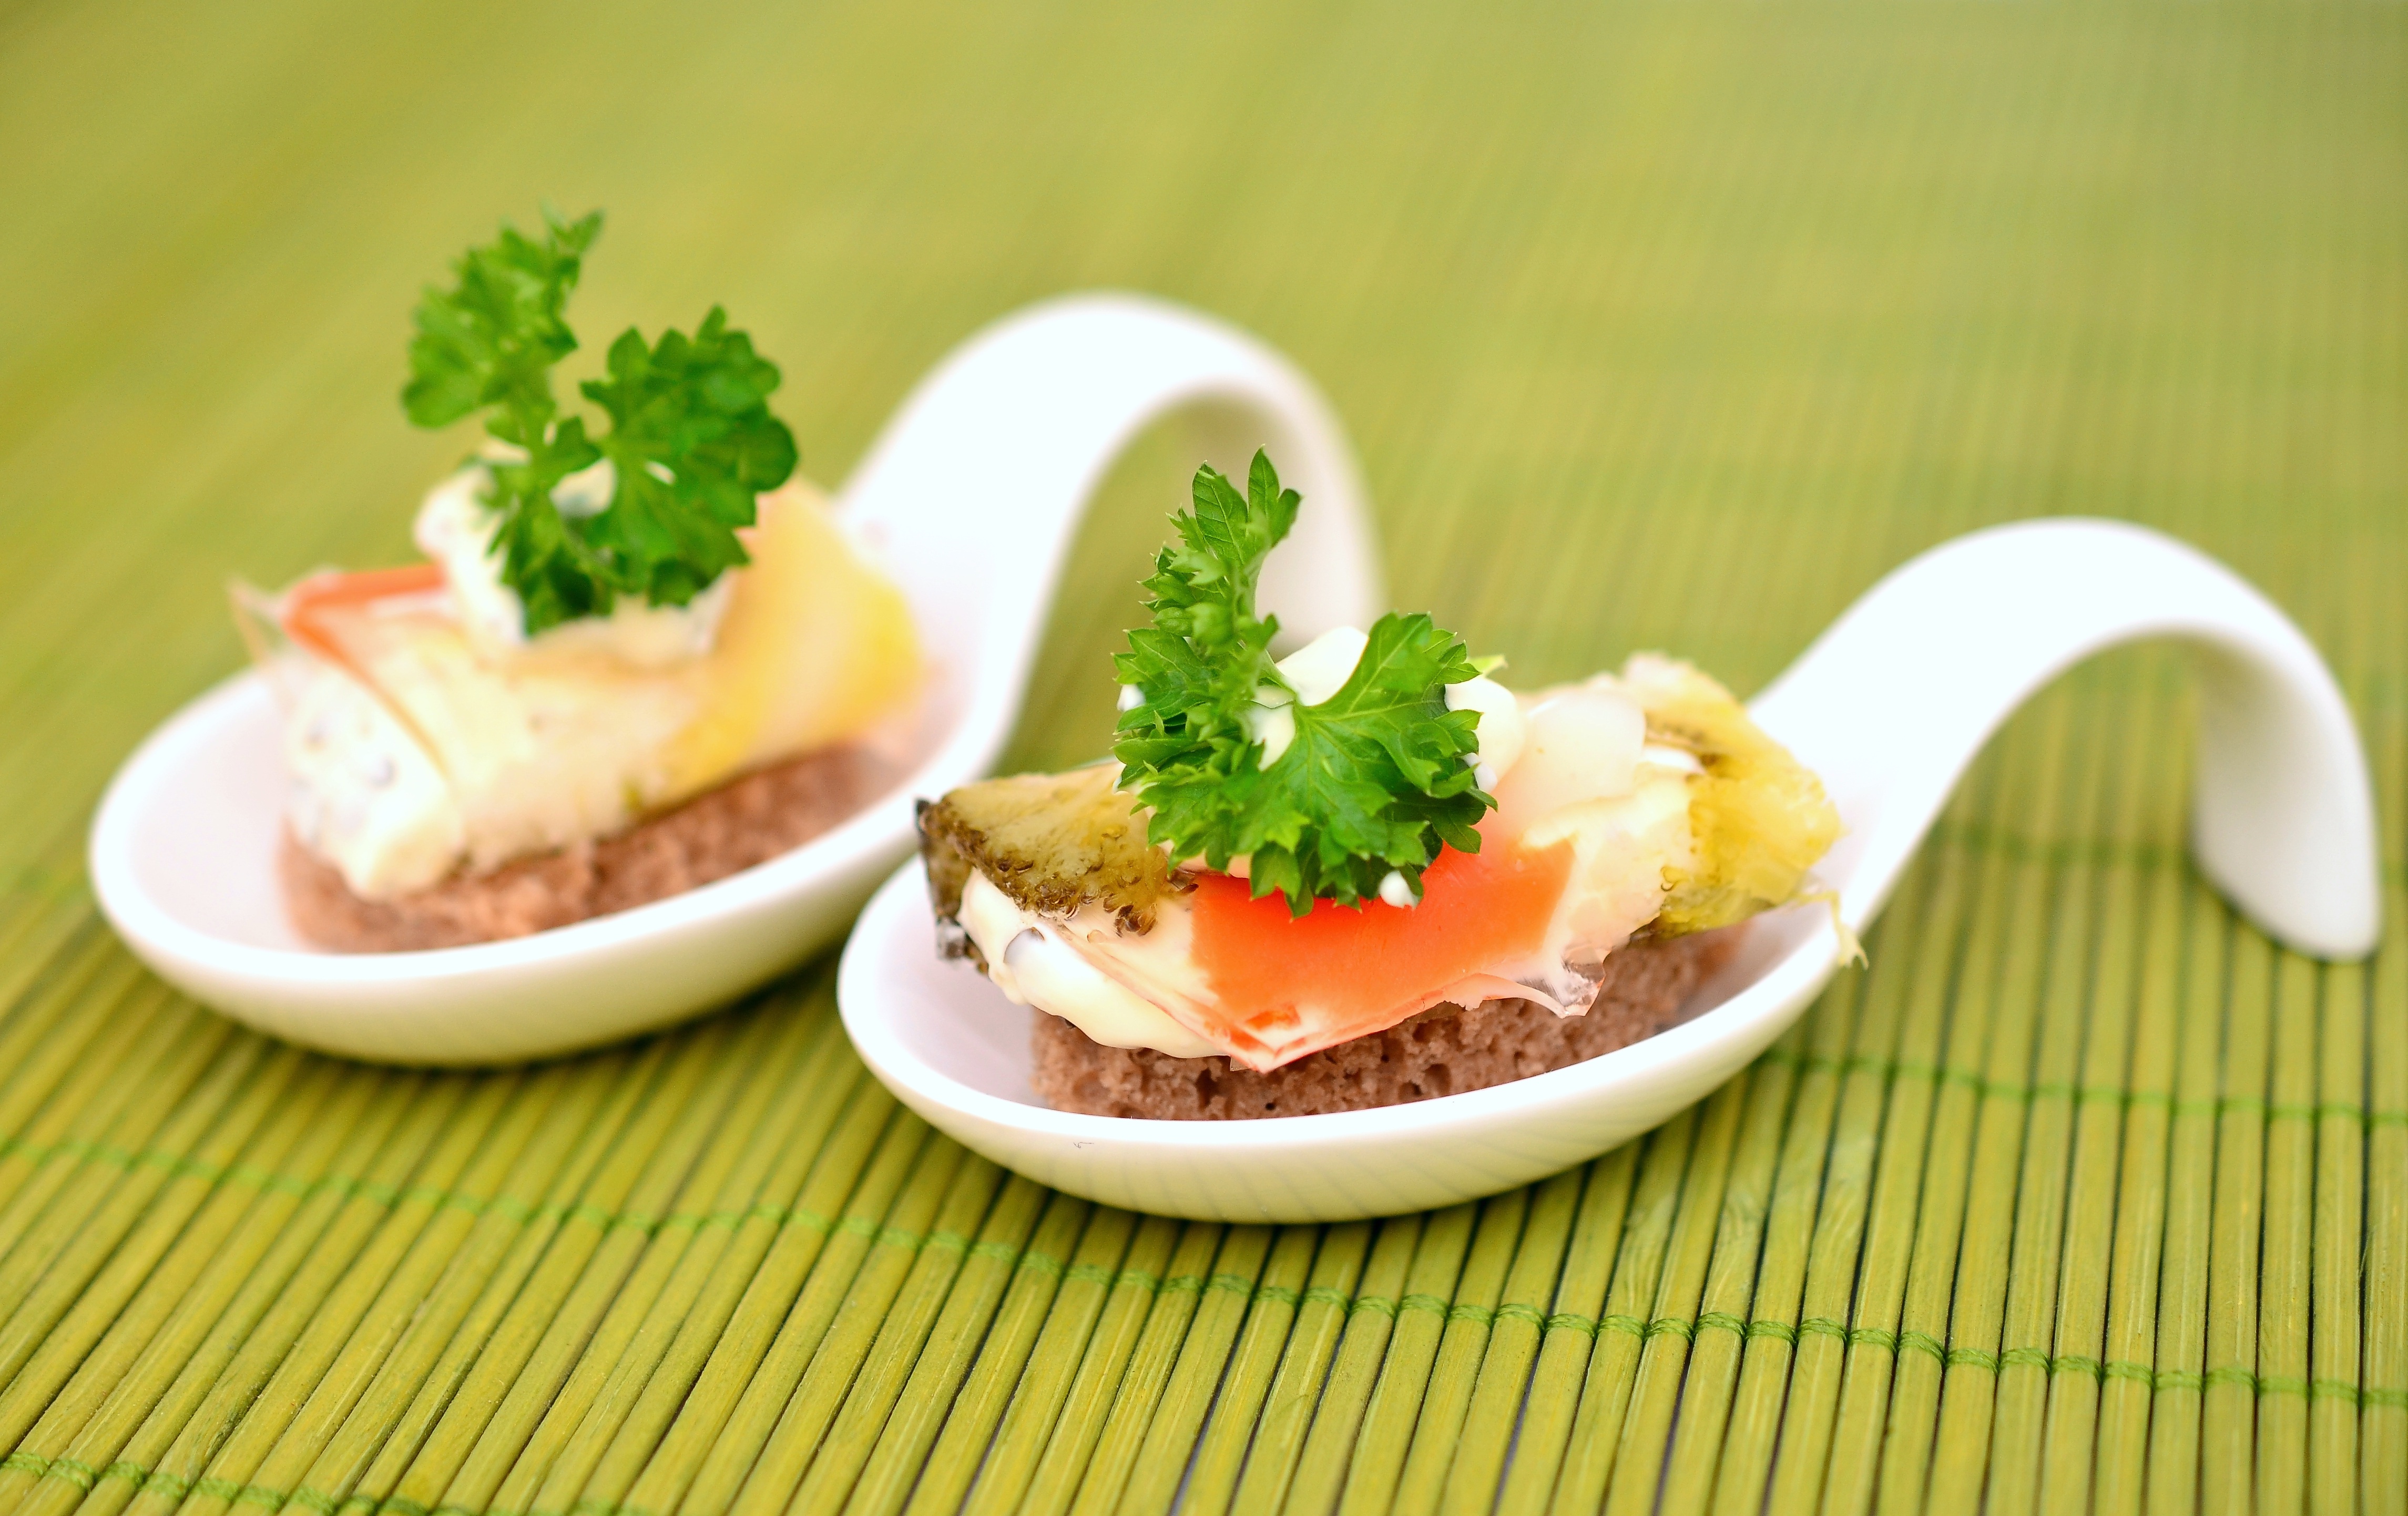
dish, meal, food, produce, vegetable, menu, breakfast, gourmet, eat, cuisine, chunks, gastronomy, wreak, smoked salmon, greetings from the kitchen, amuse gueule